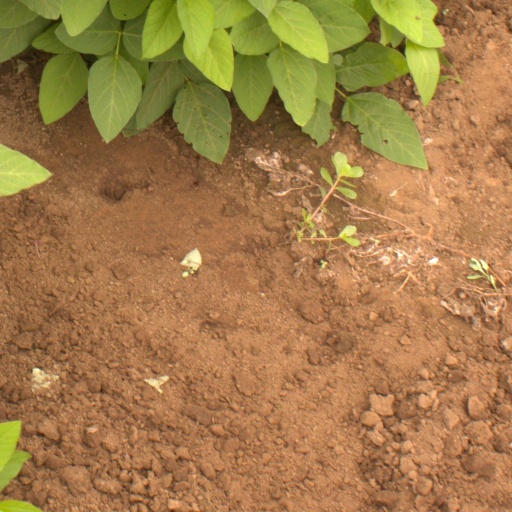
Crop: soybean